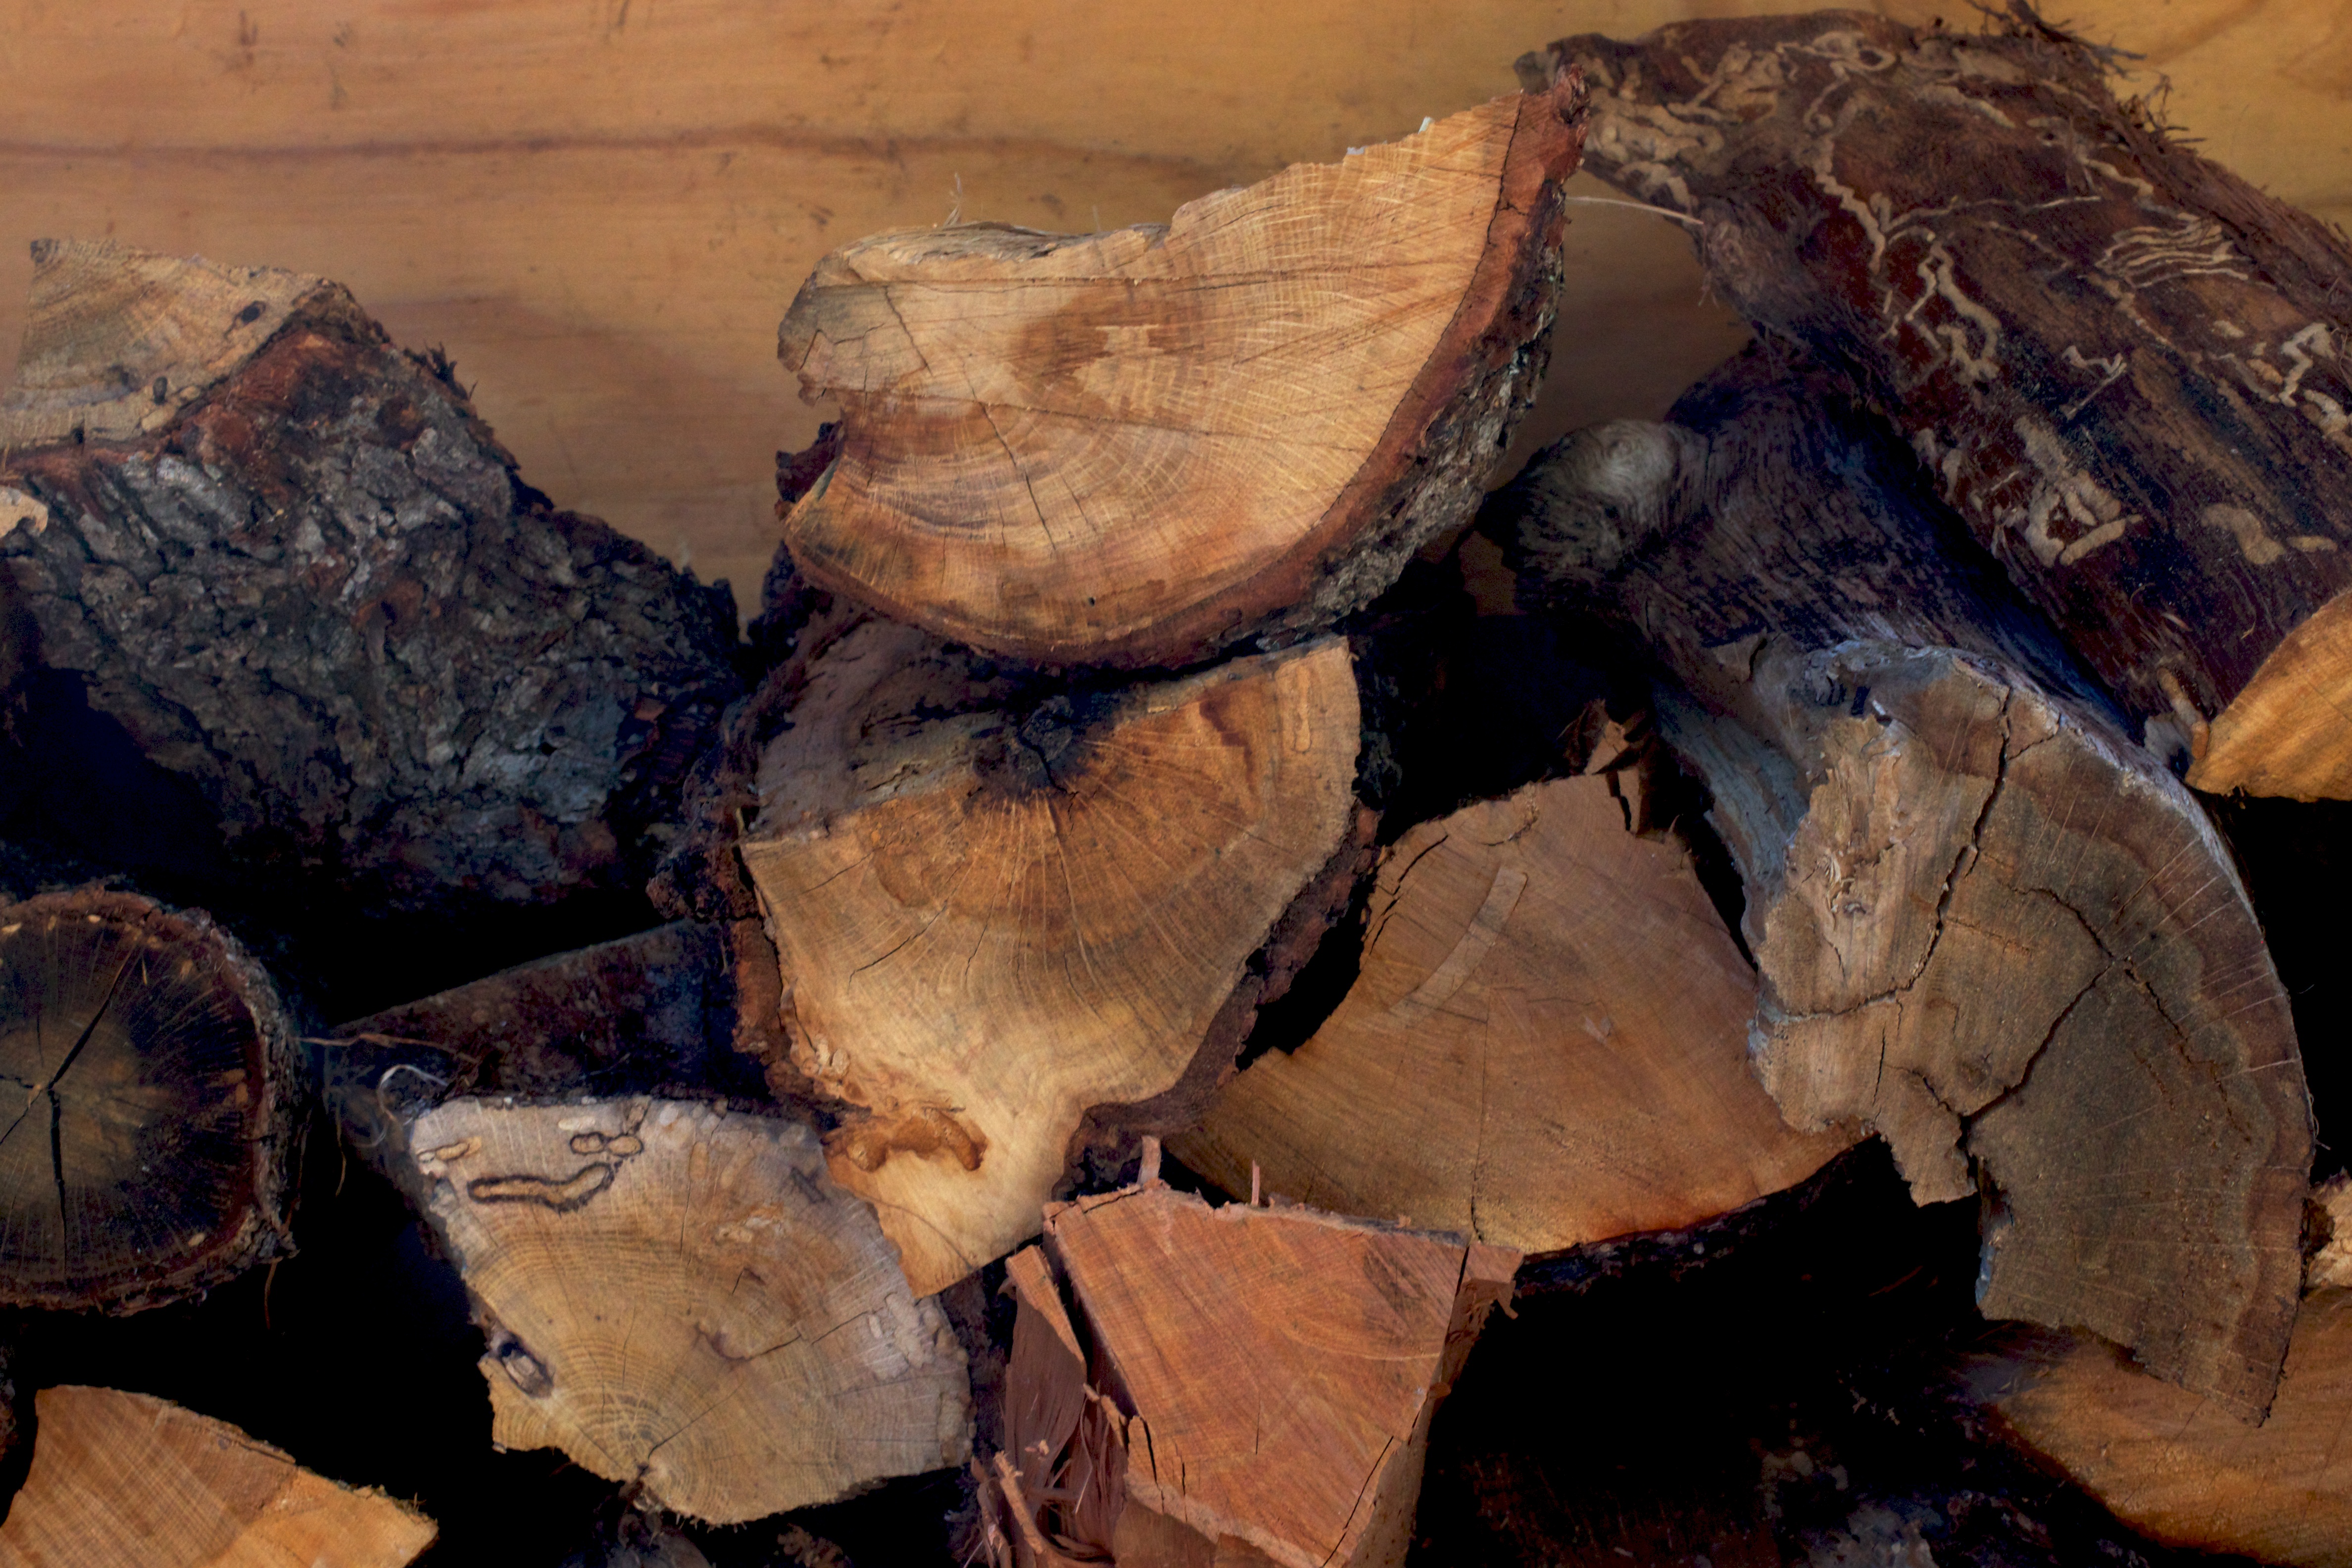
tree, rock, wood, leaf, sculpture, geology, carving, ancient history